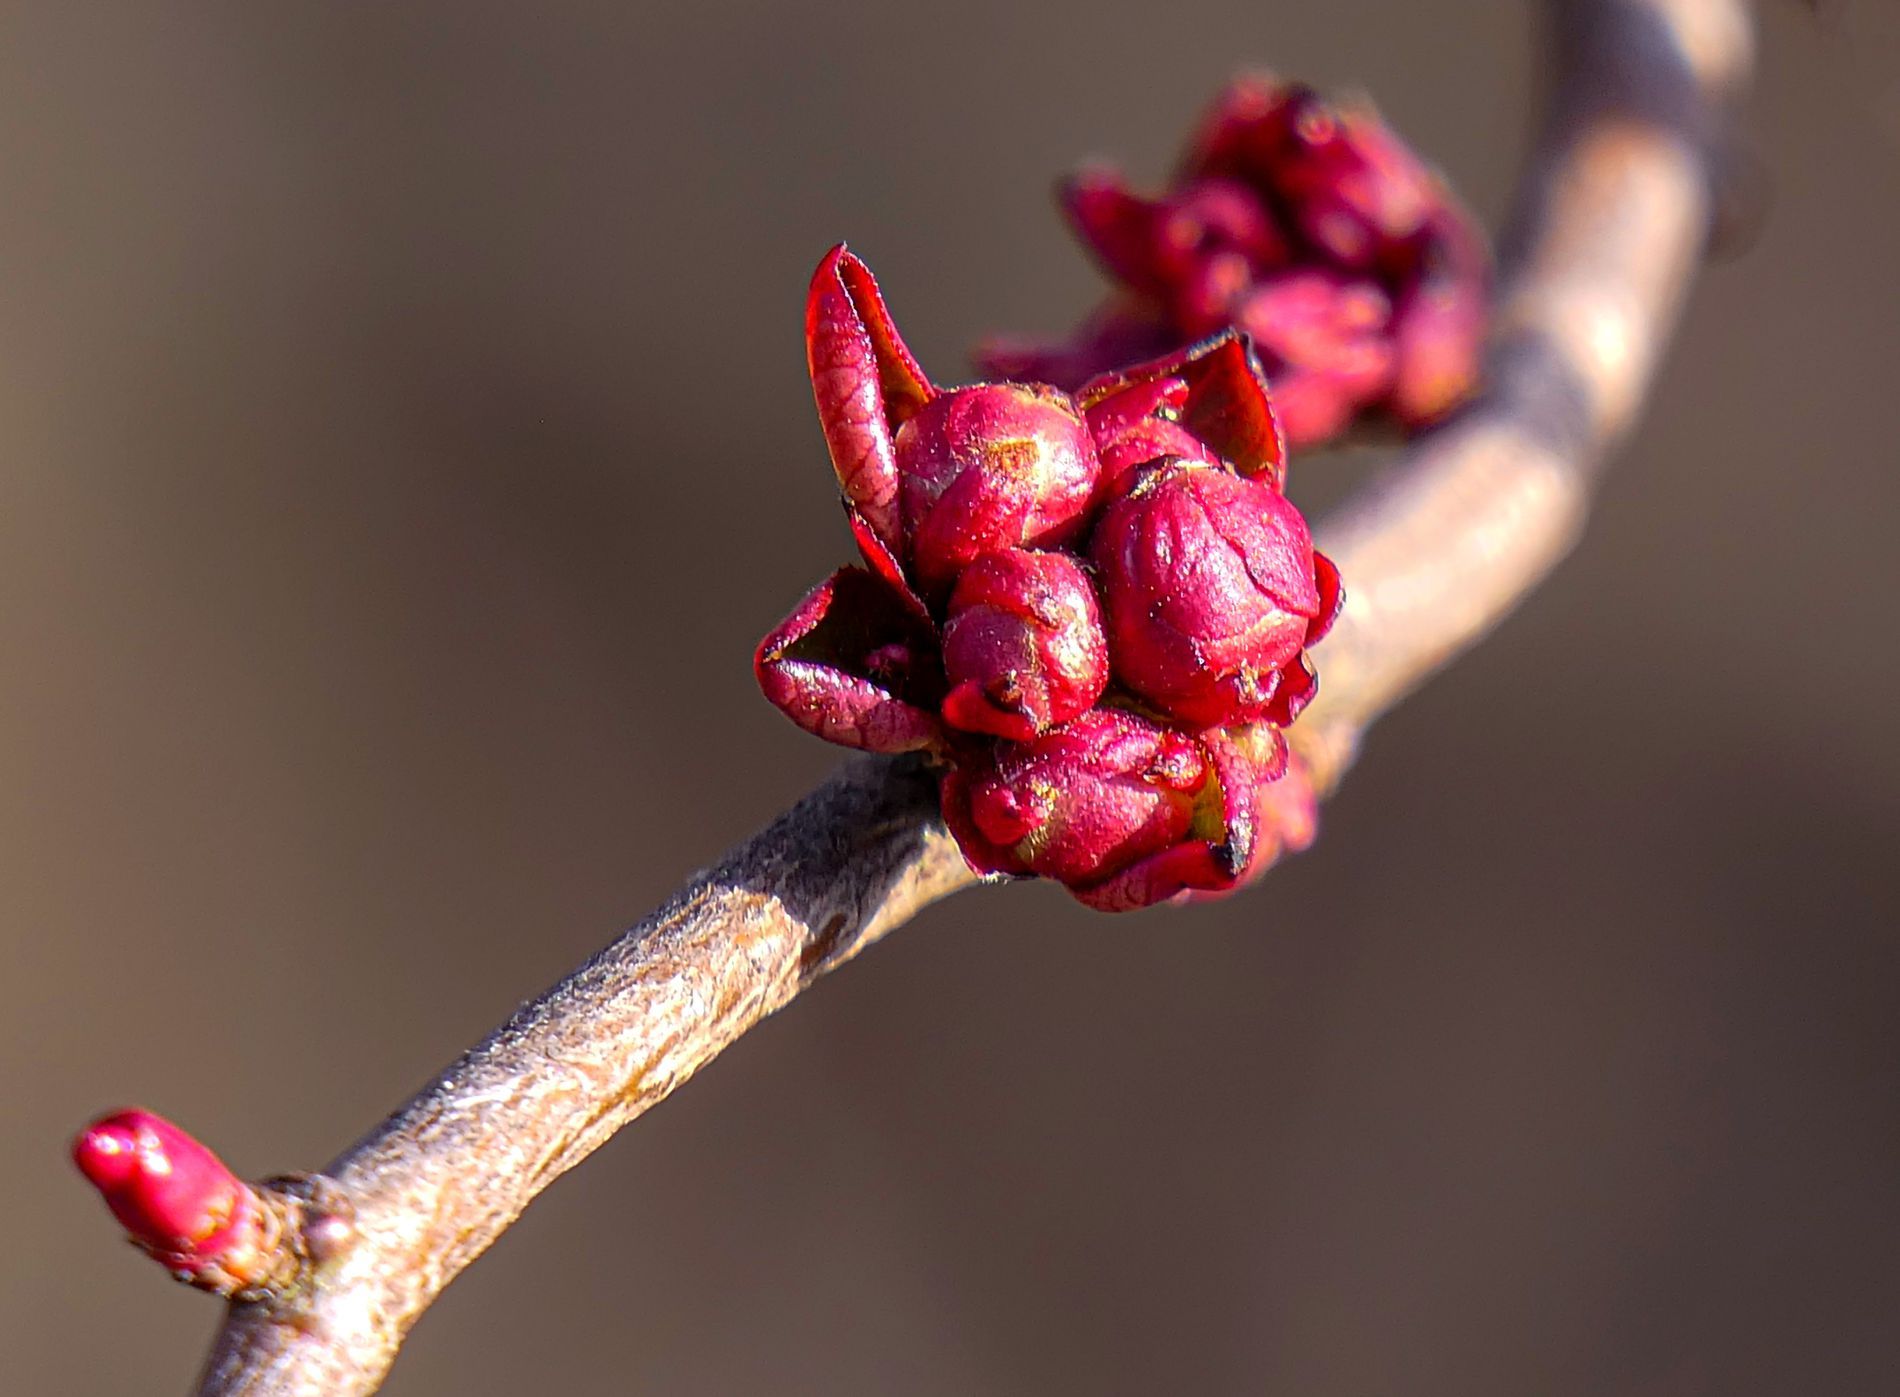
Crimson Buds
A macro photograph showcases a tight cluster of glossy, deep red buds on a slender tree branch. The buds are tightly closed showing intricate textures. The background is a smooth, muted brown blur.
An extreme close-up, macro shot focuses tightly on the cluster of red buds. This perspective isolates the subject and emphasizes its color, texture, and form. The color palette consists of shades of beige and red against a blurred background in a soft, sunny atmosphere.
Labels: Bud, Flower, Plant, Sprout, Rose, Food, Fruit, Produce, Tree, Branch, Soft Background, Buds
Camera: Panasonic DMC-FZ2000
Aperture: F4.5
Exposure: 1/125 sec
ISO: 100
Focal length: 176.0 mm